Subeshi culture

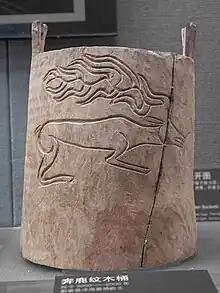
A wooden bucket of the Subeshi culture, with the Scytho-Siberian art motif of an elk with horns. Yanghai cemetery. Turpan Museum

The "Witches of Subeshi" (4th or 3rd century BCE) wore black felt conical hats with a flat brim. Though modern Westerners tend to identify this type of hat as the headgear of a witch, there is evidence that these pointed hats were widely worn by both women and men in some Central Asian tribes. For instance, the Persian king Darius recorded a victory over the "Sakas of the pointed hats". The Subeshi headgear is likely an ethnic badge or a symbol of position in the society. Also found at Subeshi was a man with traces of a surgical operation on his abdomen; the incision is sewn up with sutures made of horsehair.